A57 road

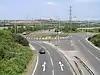
View towards Aston

Following the hill down into Sheffield, it passes the New Norfolk Arms on the left, with the Rivelin Dams on the right with the Rivelin Rocks high on the left, and leaves the Peak District National Park. At the Rivelin Mill Bridge it crosses the River Rivelin and the A6101 leaves to the left. It passes the Bell Hagg Inn on the left, then the Sportsman in Crosspool. It enters Tapton Hill and passes the Lydgate Junior School and Tapton School. It meets Fulwood Road in Broomhill. The B6069 leaves to the right, and it becomes Whitham Road.